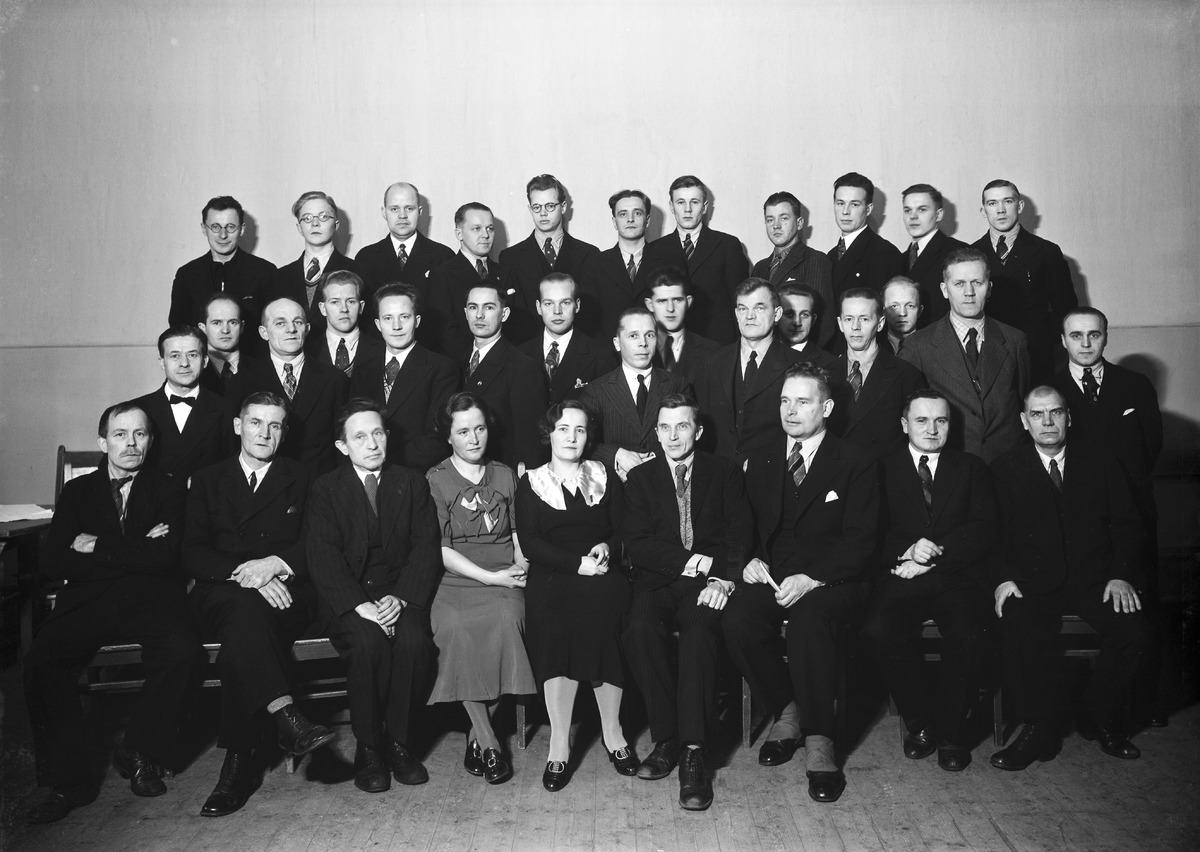
Suomen Kirjatyöntekijäin Liiton Oulun osaston 40-vuotisjuhlakokous
The 40th anniversary meeting of the Oulu branch of Suomen Kirjatyöntekijäin Liitto
sisällön kuvaus: Suomen Kirjatyöntekijäin Liiton Oulun osaston 40-vuotisjuhlakokouksen osanottajat 7.1.1937. content description: The participants of the 40th anniversary meeting of the Oulu branch of Suomen Kirjatyöntekijäin Liitto (Finland's Book Workers' Union) on January 7, 1937.
Vuosi: 1937
Paikka: Suomi, Oulu, Suomi, Pohjois-Pohjanmaa, Oulu
Aiheet: Suomen Kirjatyöntekijäin Liitto; kirjatyöntekijät; ammattiliitot; kirjapainot; kokoukset; merkkipäivät; ryhmäkuva; printing houses; meetings; special days; anniversaries; labor unions